Susanna Rubinstein

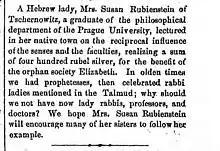
1871 report on Susanna Rubinstein in The American Israelite (19 May 1871, page 9)

Rubinstein was born in Czernowitz (then part of Austrian Empire, now Chernivtsi, Ukraine) on 20 September 1847 into the Jewish family of the banker and parliamentarian Isak Rubinstein (c. 1804–1878). Her mother died when she was young.